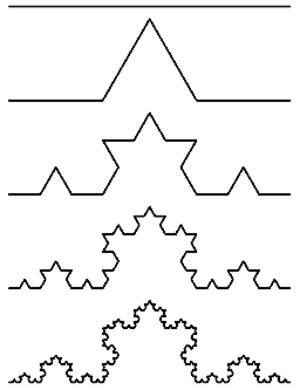
Von Kochs snefnug
Koch-kurvens udvikling i de fem første iterationer.
"von Kochs snefnug, tillige kendt som Koch-kurven, blev beskrevet af matematikeren Helge von Koch i en artikel med titlen ""Sur une courbe continue sans tangente, obtenue par une construction géométrique élémentaire"", publiceret 1904 i Arkiv för matematik, astronomi och fysik. Hensigten med artiklen var at give et geometrisk mere tiltalende eksempel på en kontinuerlig kurve som savner tangent i alle punkter end det, som Karl Weierstrass havde opdaget i 1861. Siden er Koch-kurven tillige kendt som en af de tidligst beskrevne fraktaler, et begreb som formuleredes 70 år senere.